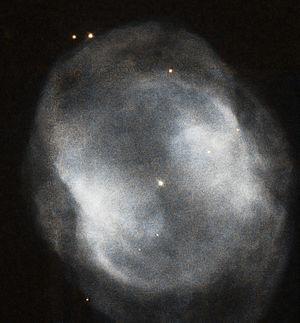
NGC 3195 est une nébuleuse planétaire située dans la constellation du Caméléon. Elle a été découverte par l'astronome britannique John Herschel en 1835.